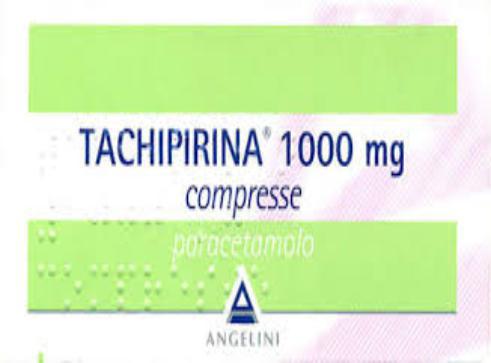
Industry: Medical